Stellar Track

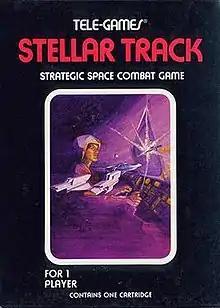

Stellar Track is an Atari VCS (later the Atari 2600) video game programmed by Rob Zdybel of Atari, Inc. and published by Sears under the Tele-Games brand in 1981. It is one of three such games that were released only through Sears. "Stellar Track" is a text-based game based on the mainframe computer game "Star Trek".